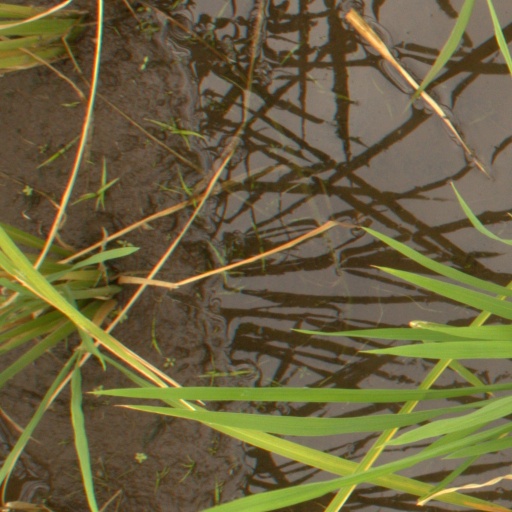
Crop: rice